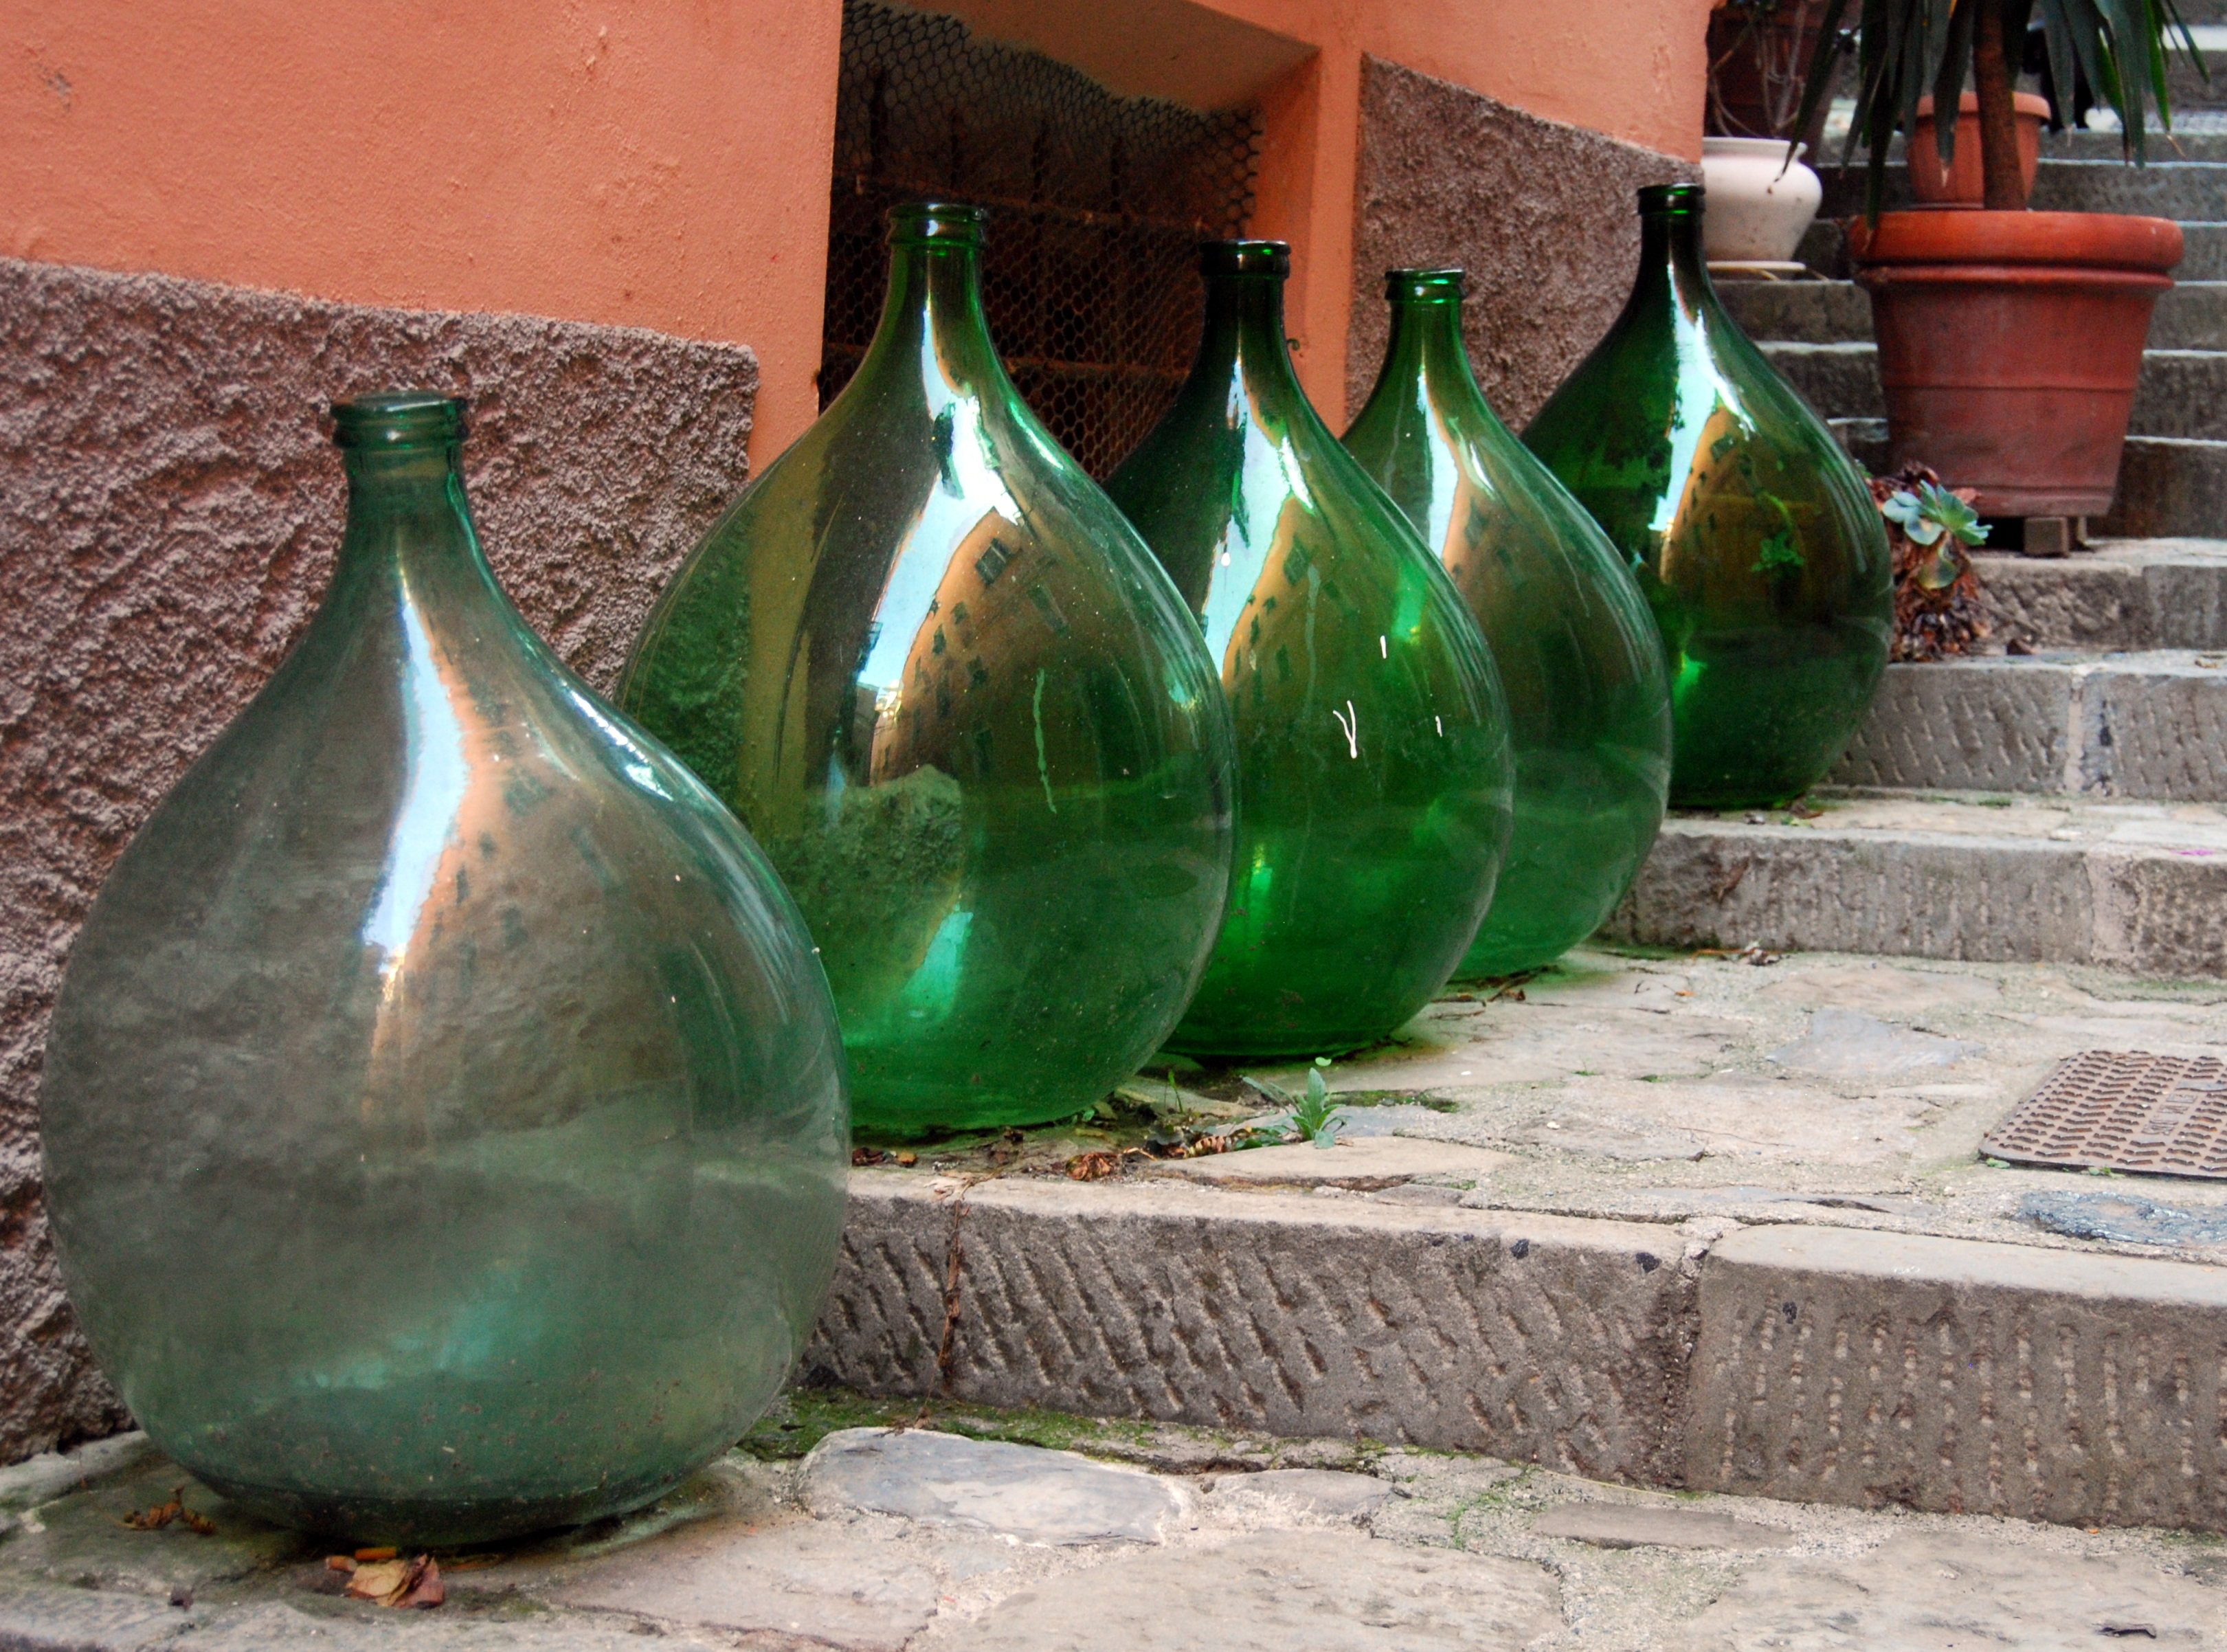
glass, vase, green, ceramic, empty, gourd, sculpture, art, stairs, carving, carboy